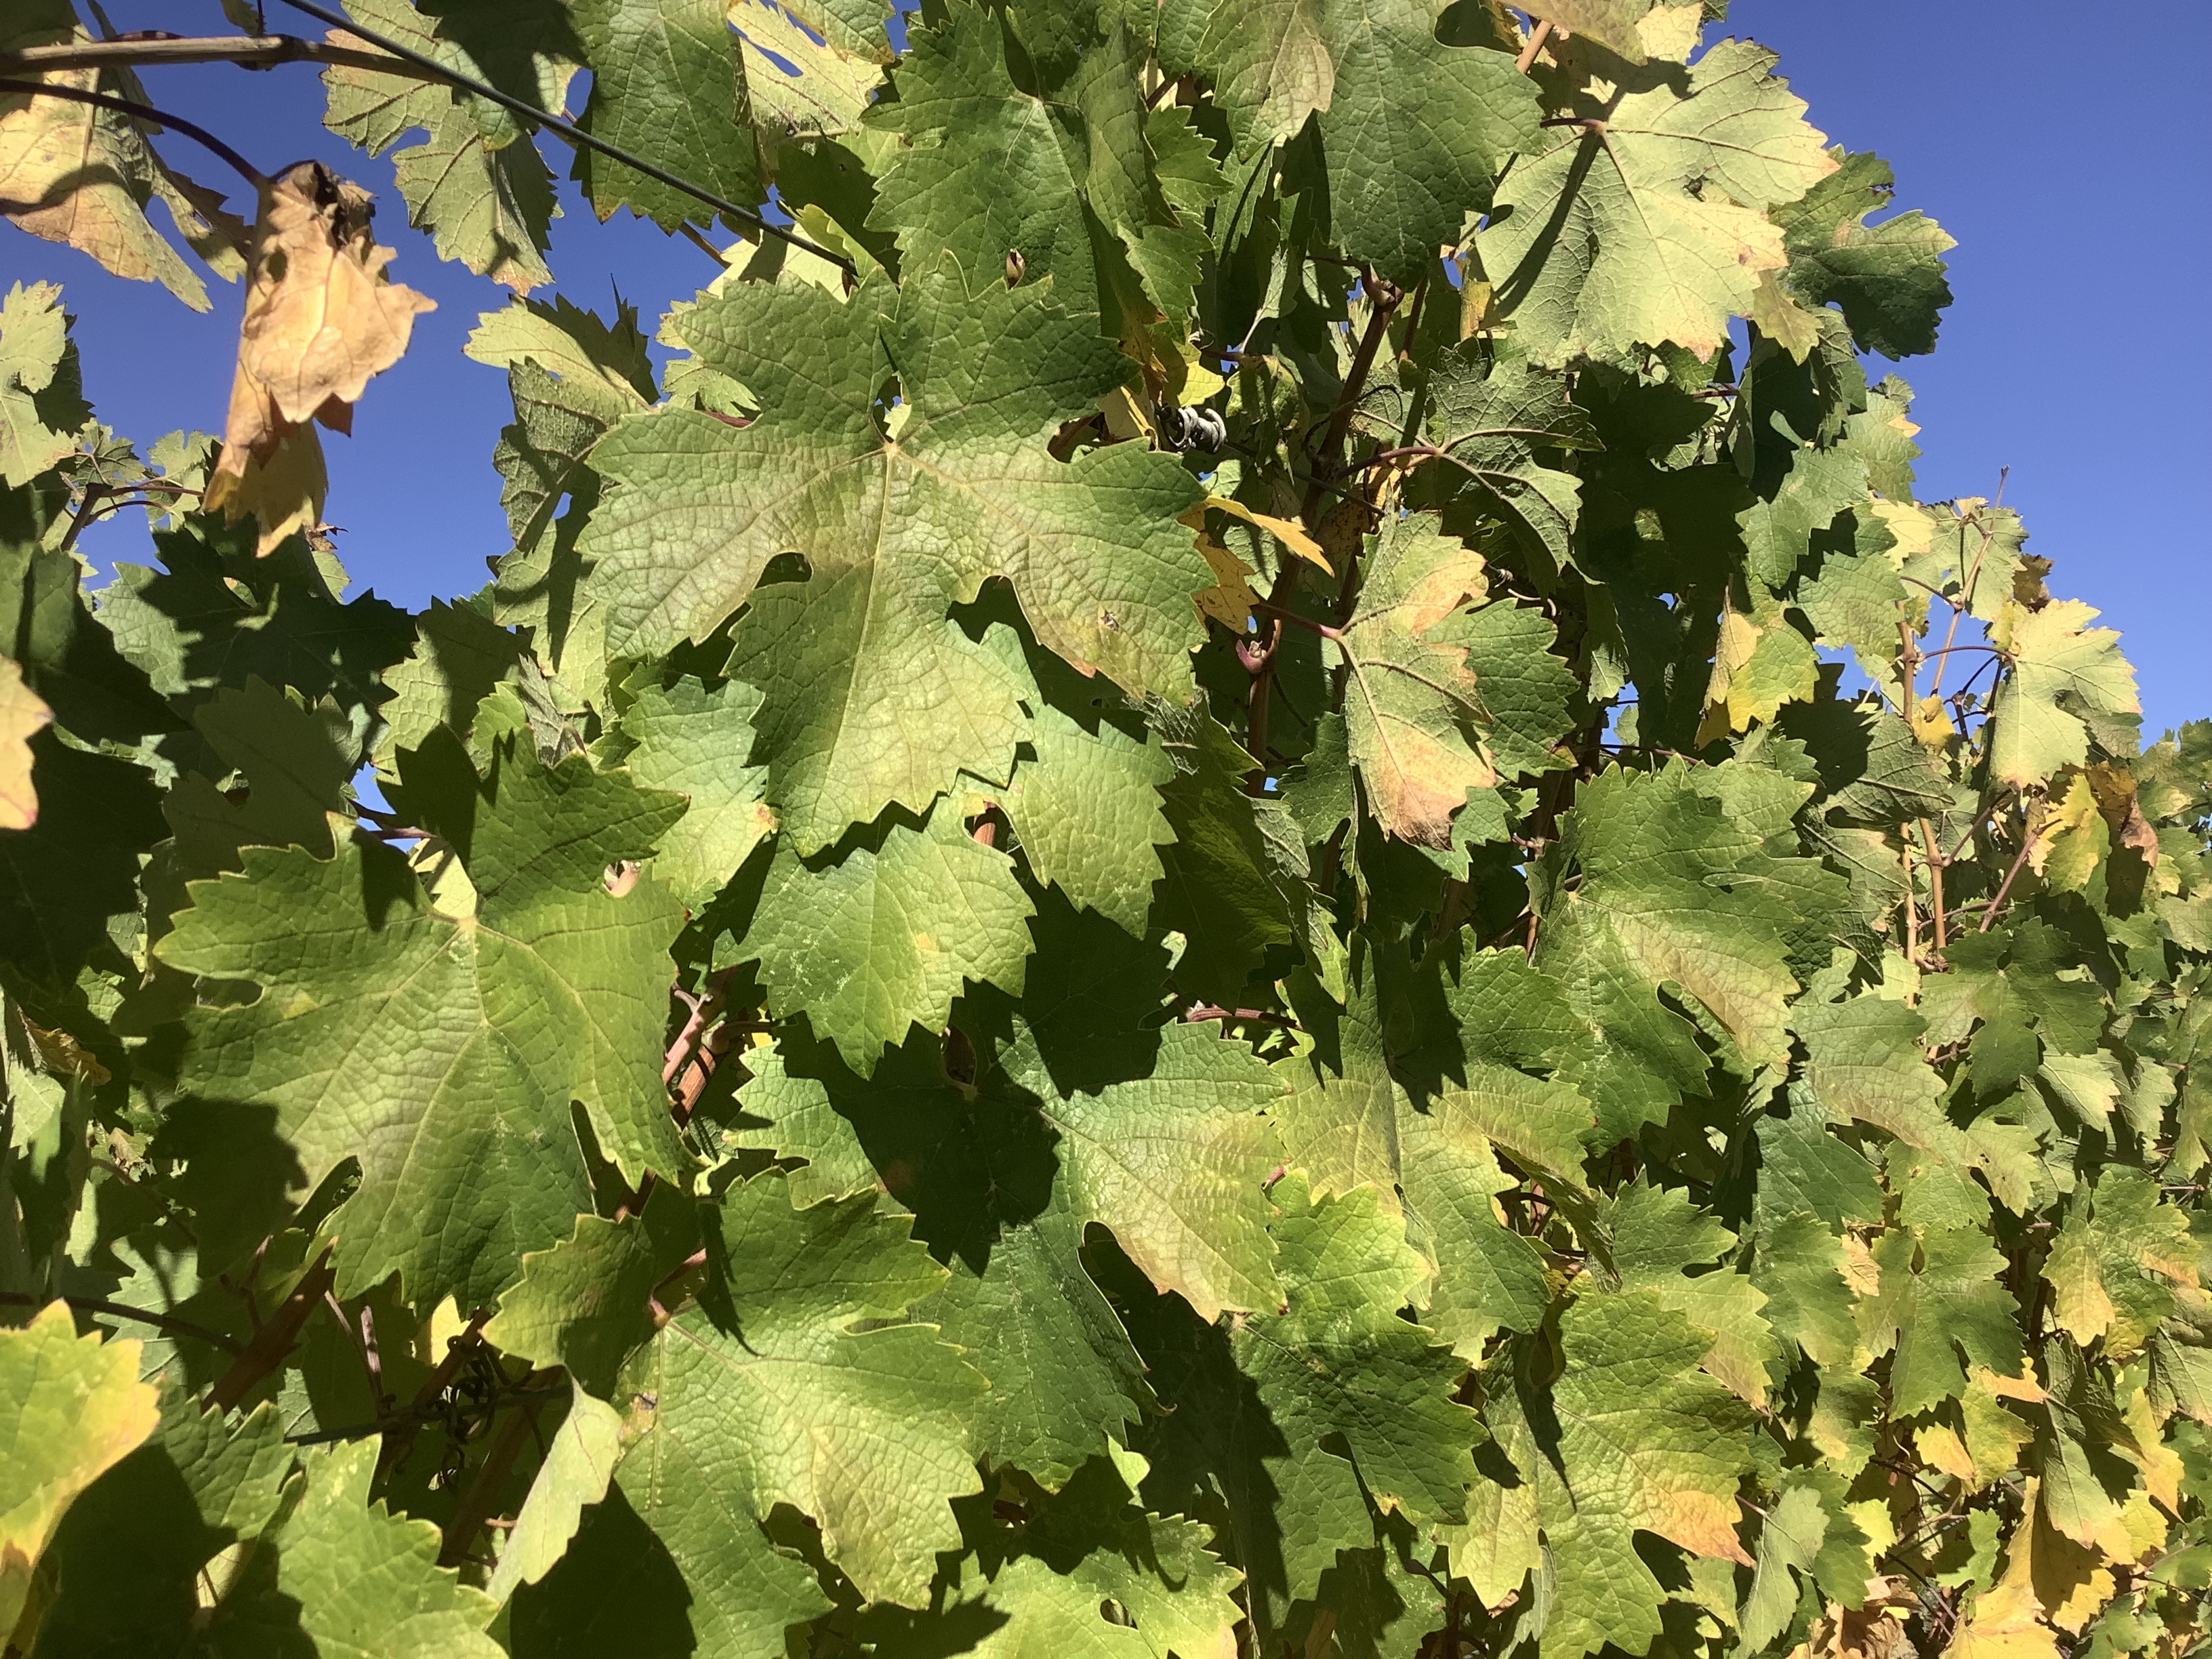
Label: No Virus